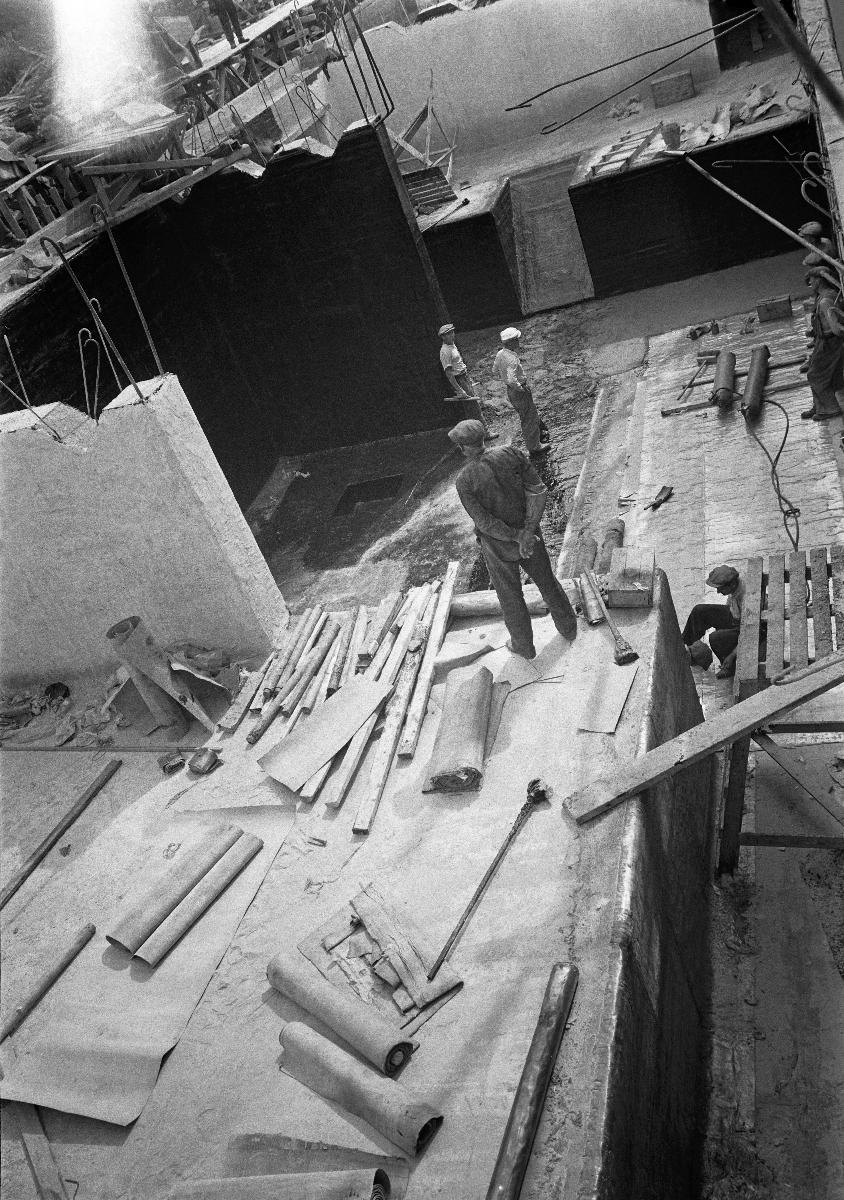
Helsingin ratsastushallin rakentaminen
Byggandet av Helsingfors ridhall; The construction of Helsinki Riding Hall
sisällön kuvaus: Helsingin olympialaiset 1940. Helsingin ratsastushallin rakennustyömaa Ruskeasuolla 1939. content description: Helsinki Olympic Games 1940. The construction site of Helsinki Riding Hall in Ruskeasuo 1939. innehållsbeskrivning: Helsingfors olympiska spel 1940. Helsingfors ridhalls byggområde i Brunakärr 1939.
Kuvaaja: Sundström, Hugo, kuvaaja
Vuosi: 1939
Paikka: Suomi, Uusimaa, Helsinki, Ruskeasuo Helsinki; Suomi
Aiheet: olympialaiset; kisapaikat; rakennustyömaat; arkkitehtuuri; rakennustyöt; HBL; maneesit (liikuntatilat); ratsastushallit; Olympics; building sites; architecture; olympics; olympic games; construction; riding halls; olympic games venues; construction works; olympiska spelen; byggplatser; arkitektur; olympiska spel; olympiader; byggnader; bygge; tävlingsplatser; ridhallar; byggnadsarbeten